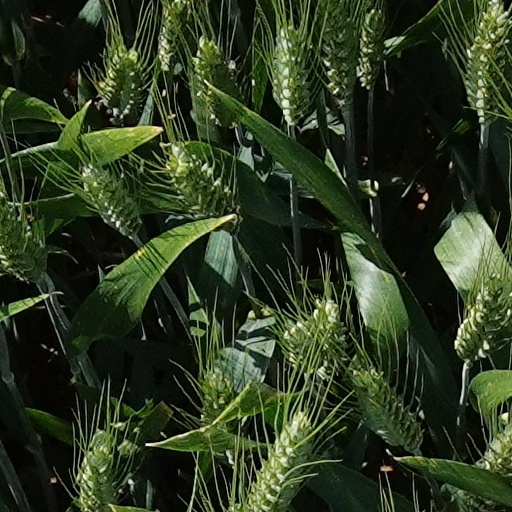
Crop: wheat